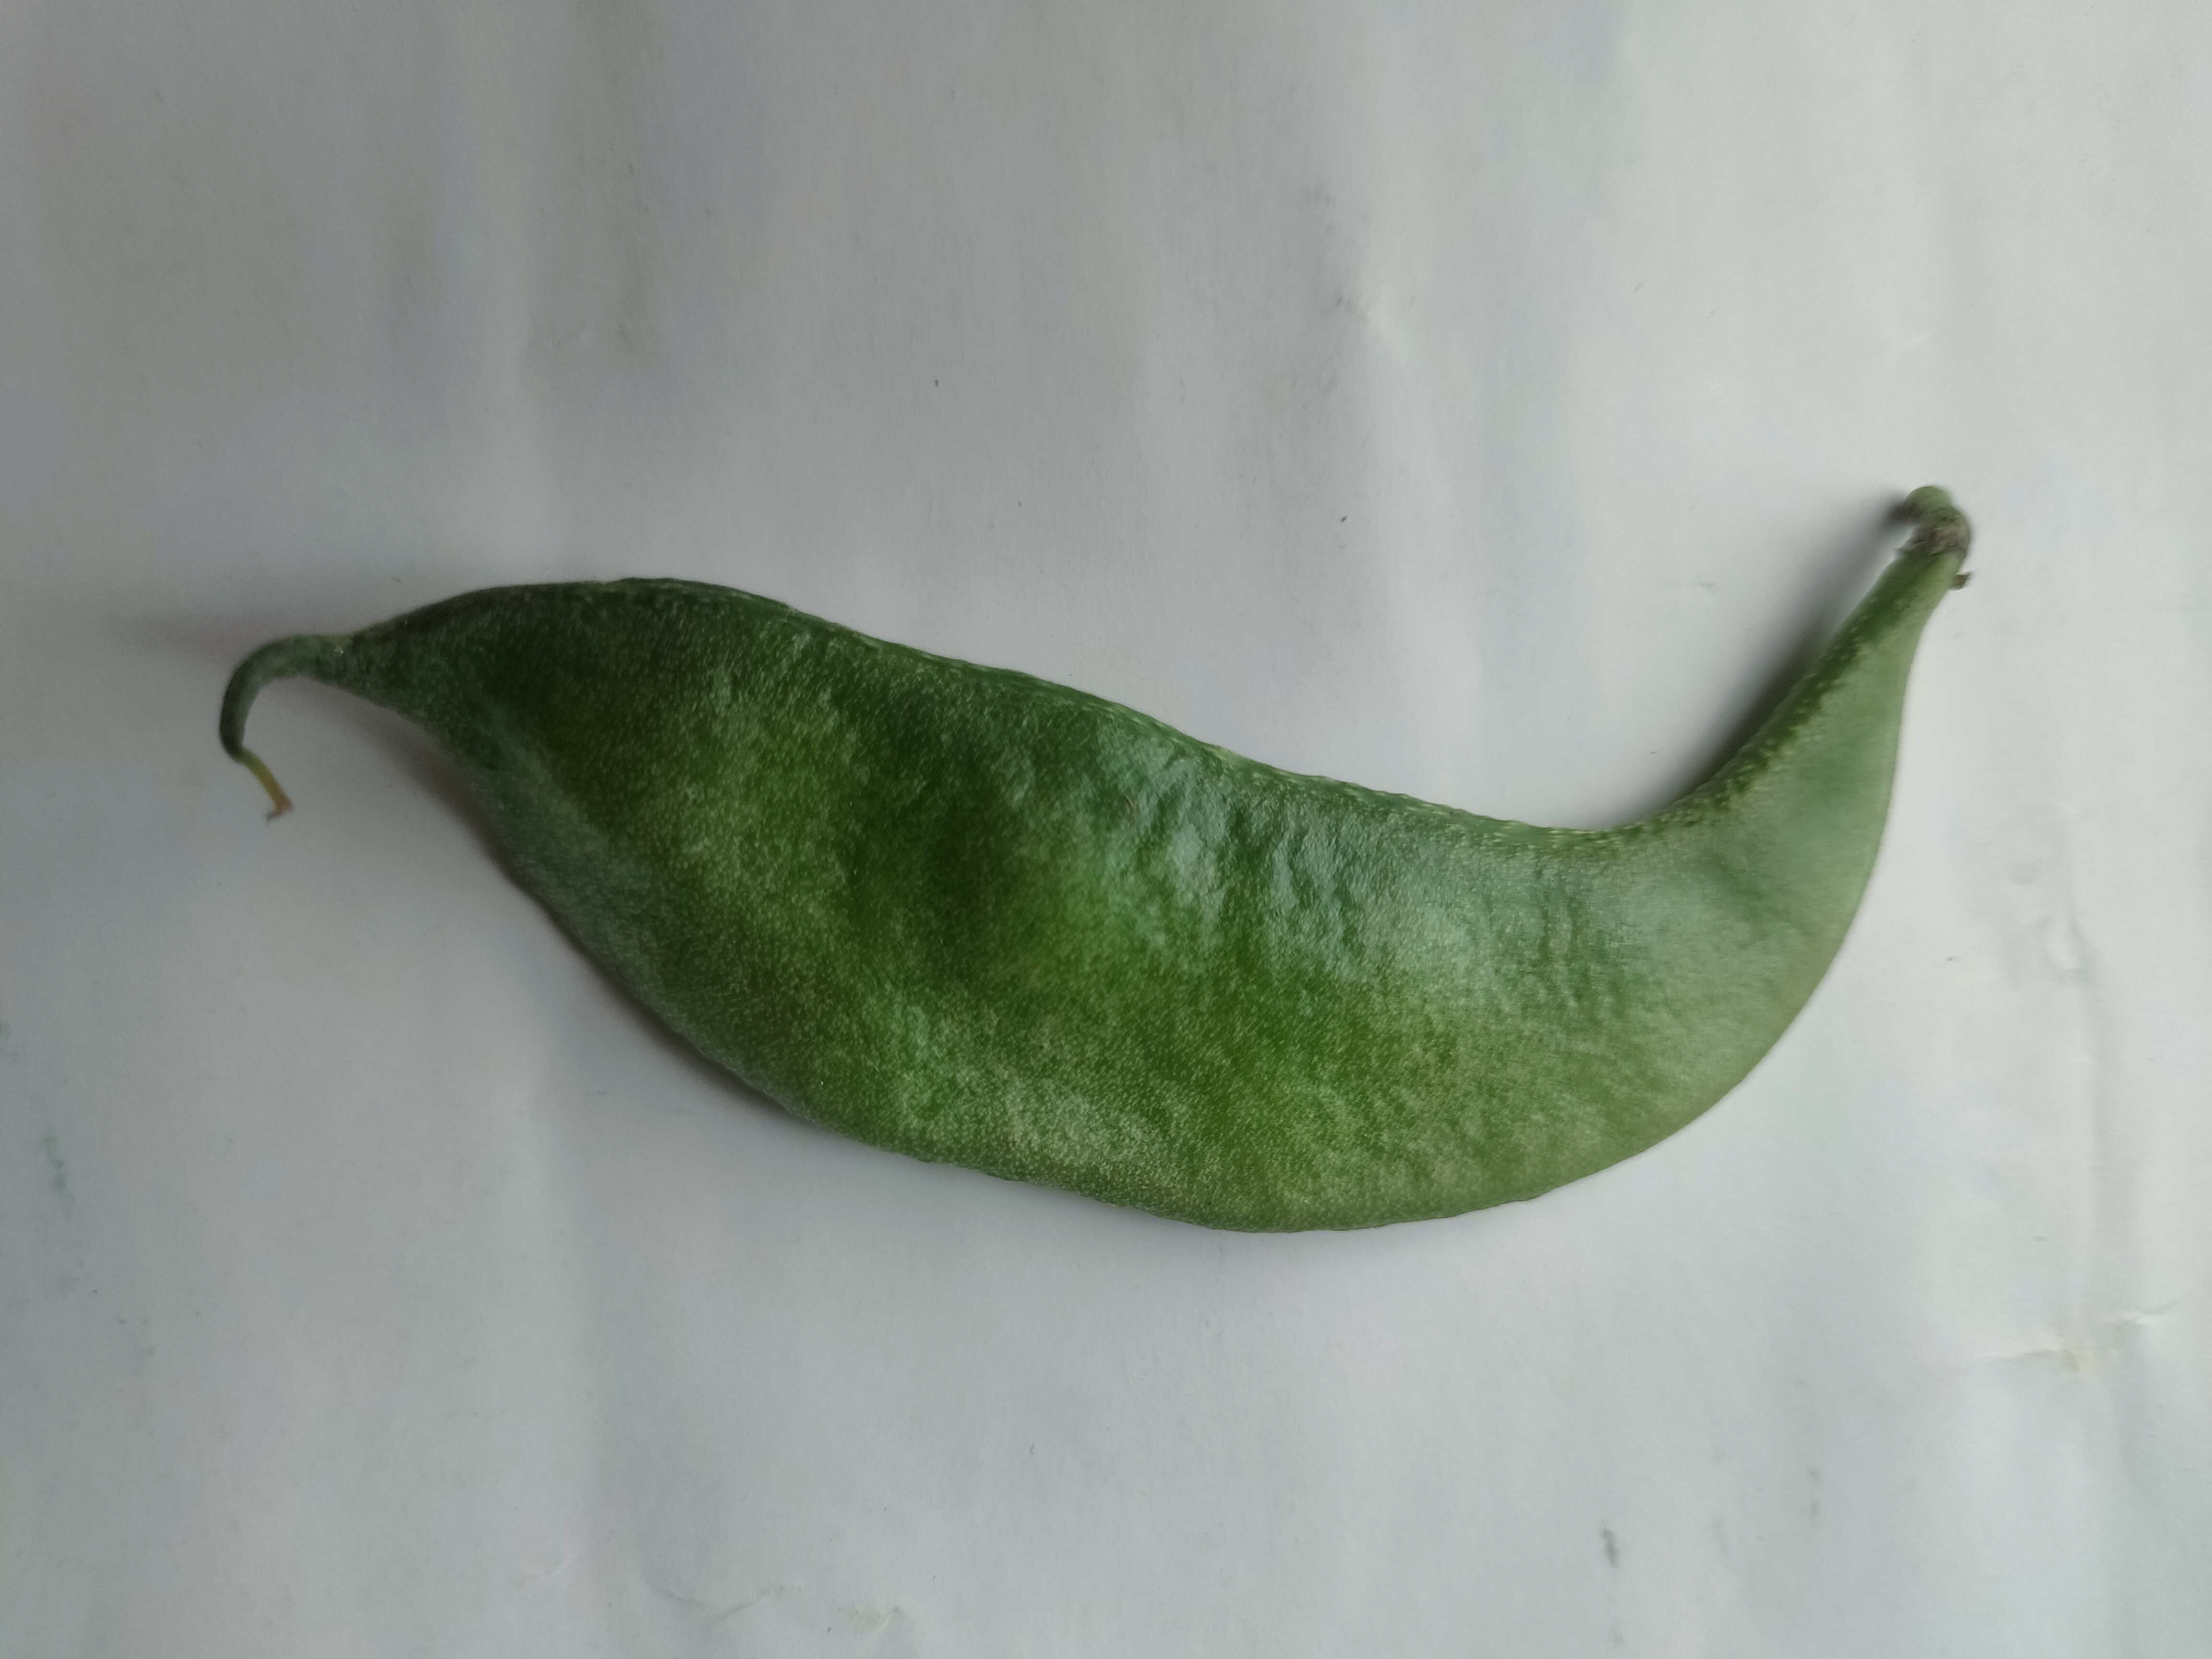
Label: Lablab purpureus